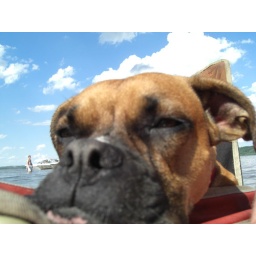
10 month old boxer Annie absolutely pooped after running around in the river for 3 hours straight